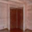
Label: wardrobe